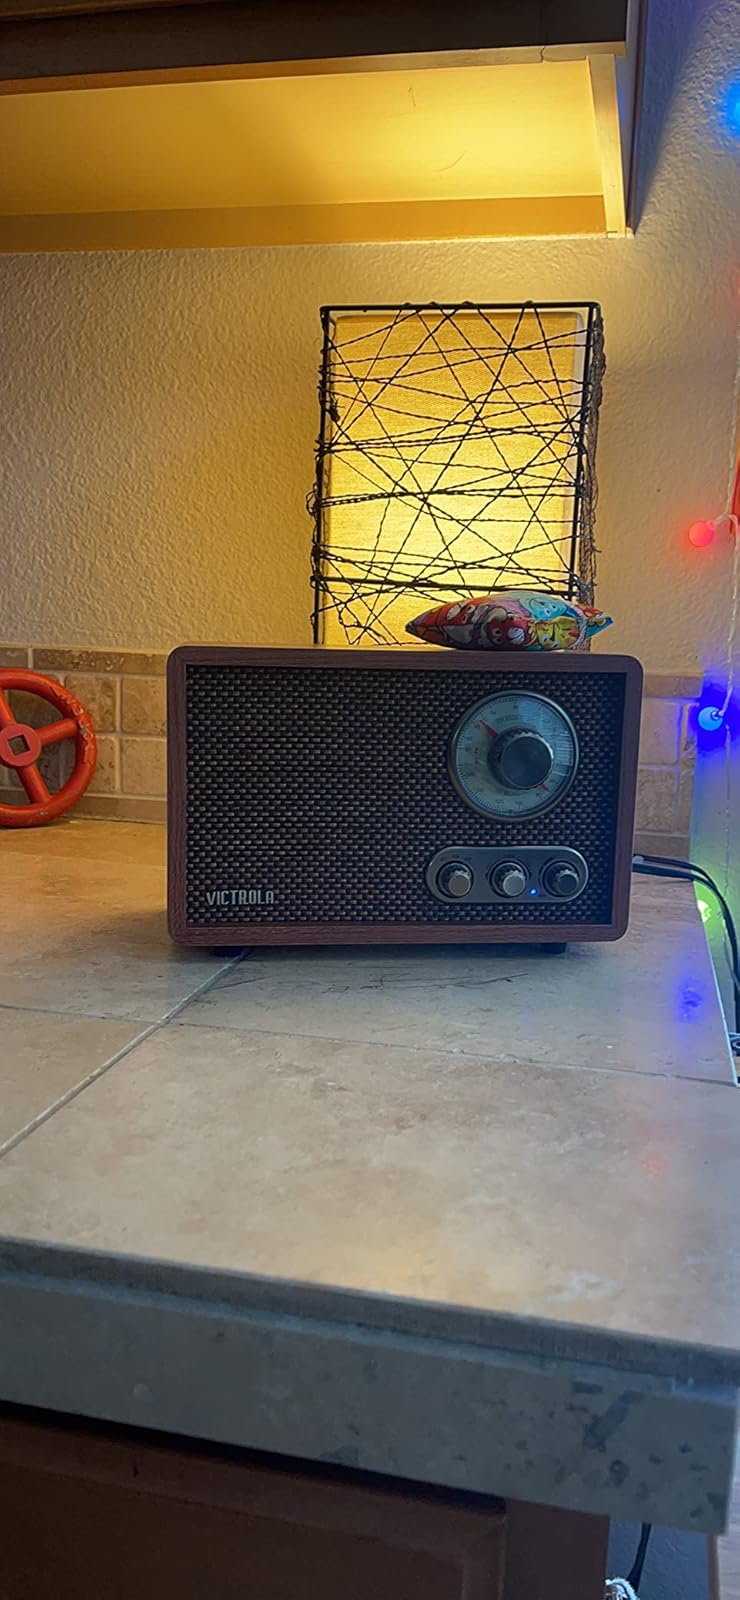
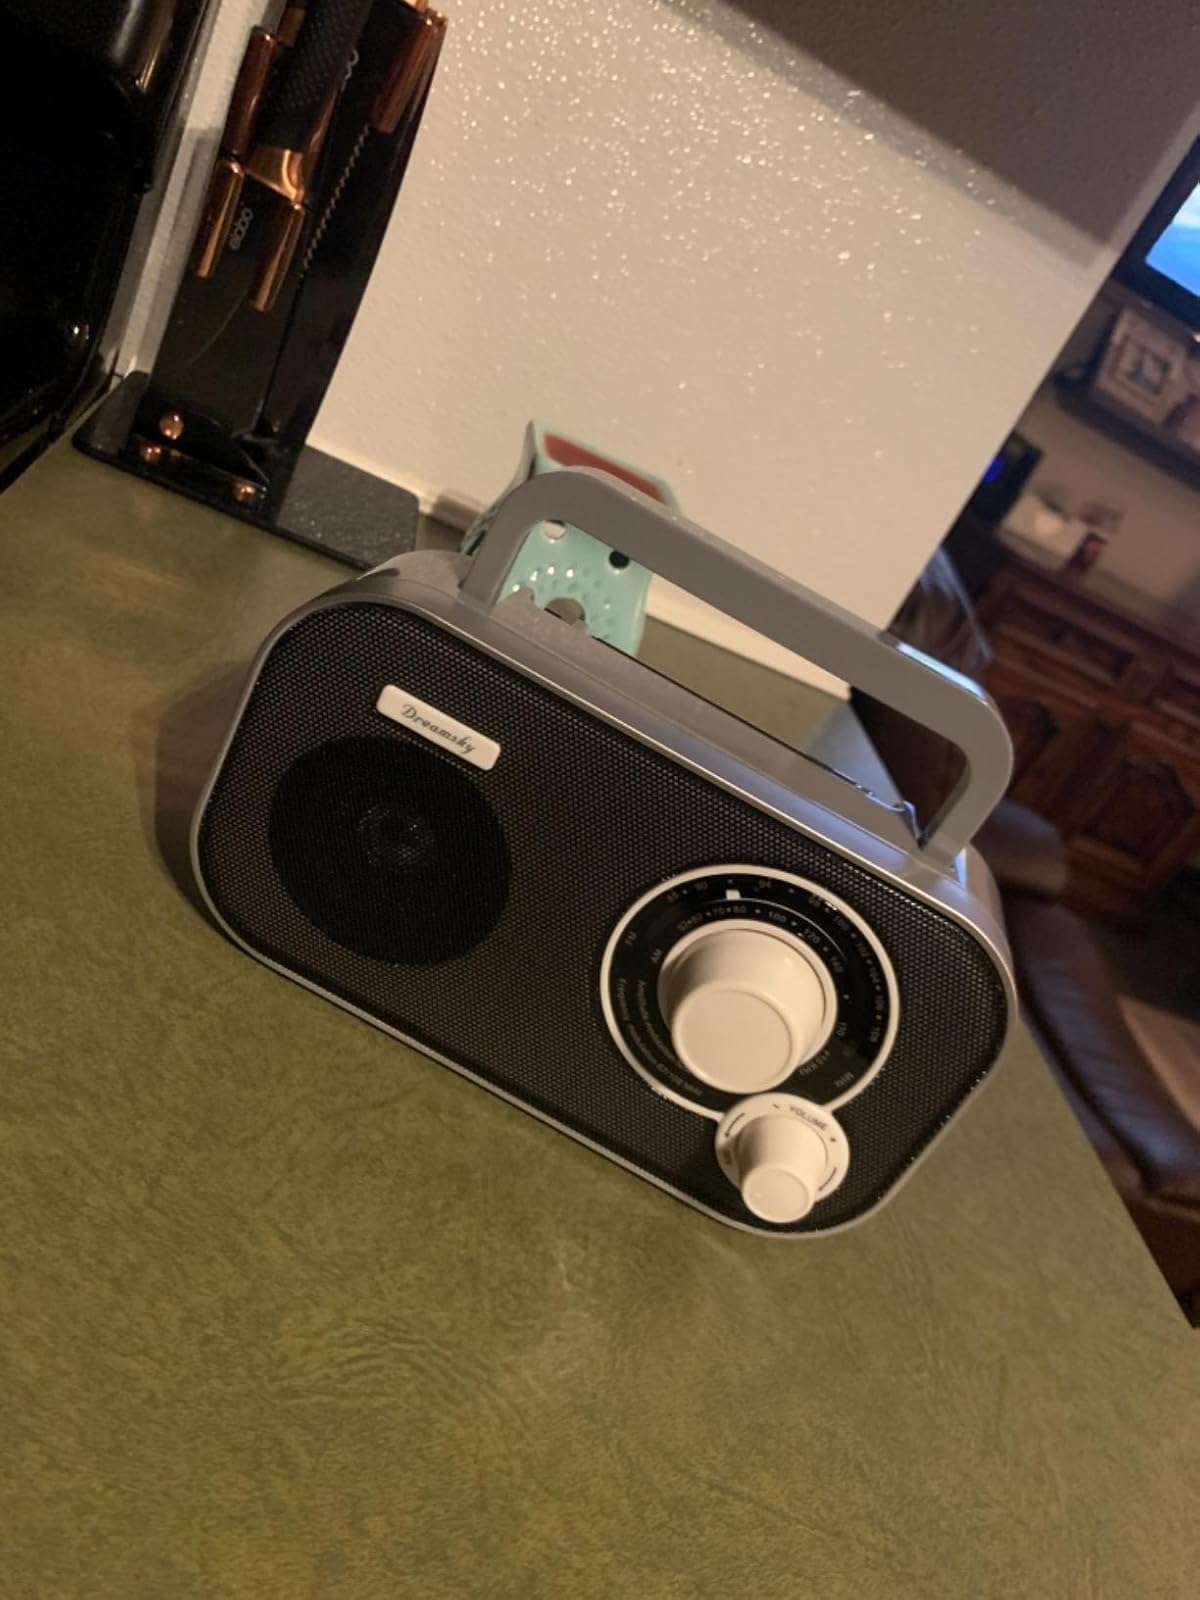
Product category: radio
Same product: no